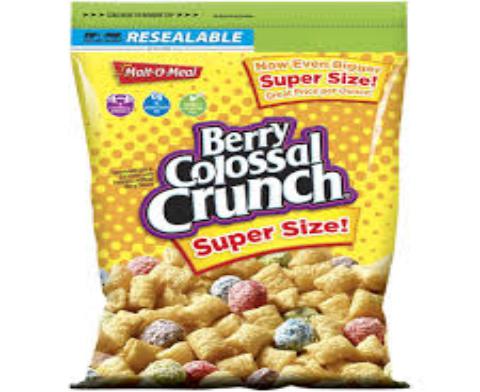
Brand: Colossal Crunch
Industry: Food